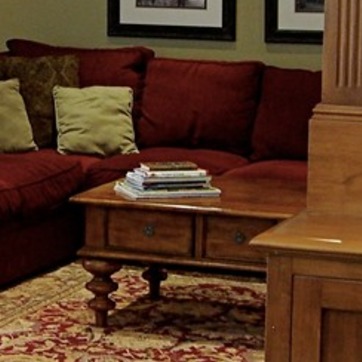
Material: paper